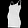
Label: T - shirt / top